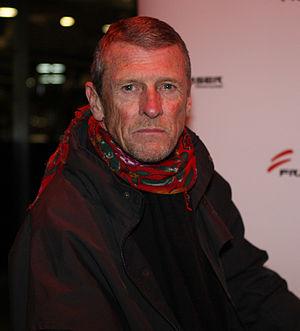
Tony Bonner est un acteur australien né le 23 novembre 1943 à Sydney.